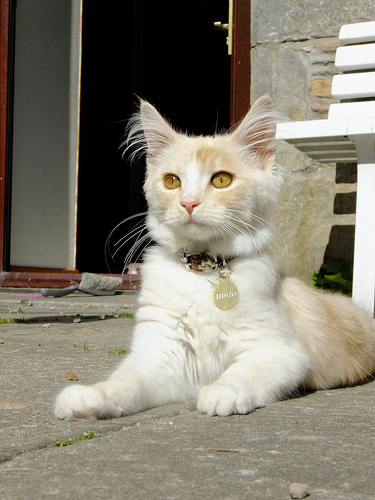
Animal: cat
Breed: maine_coon